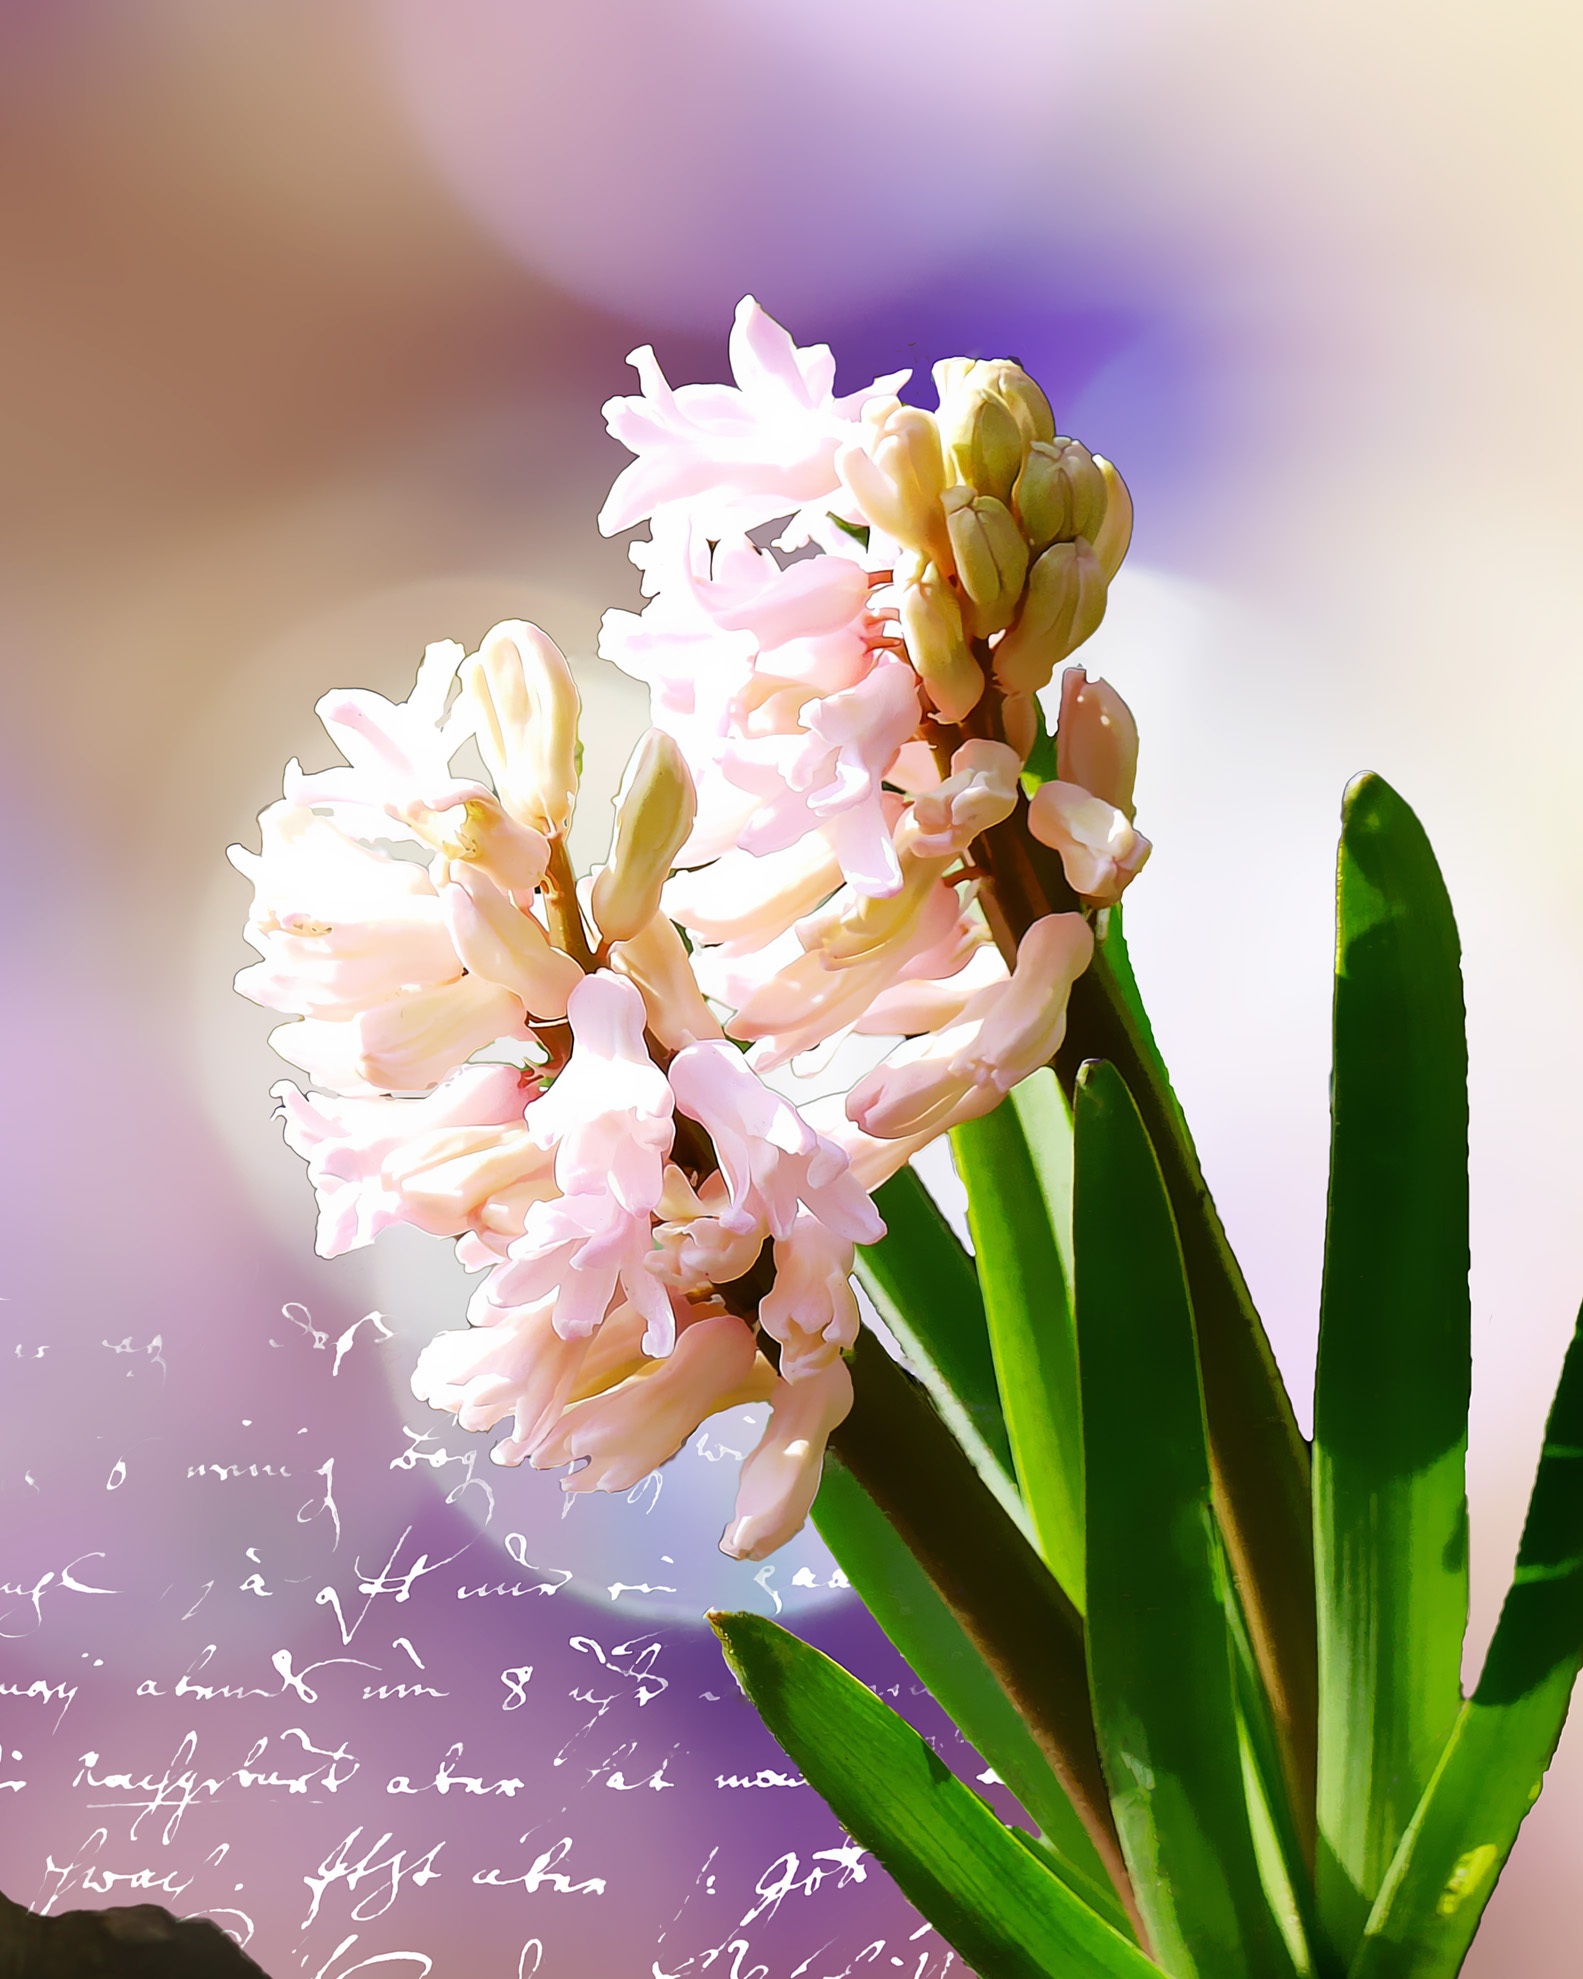
branch, blossom, bokeh, plant, flower, petal, bloom, spring, romantic, botany, flora, painting, close up, handwriting, greeting card, hyacinth, macro photography, flowering plant, flower bouquet, digital painting, land plant